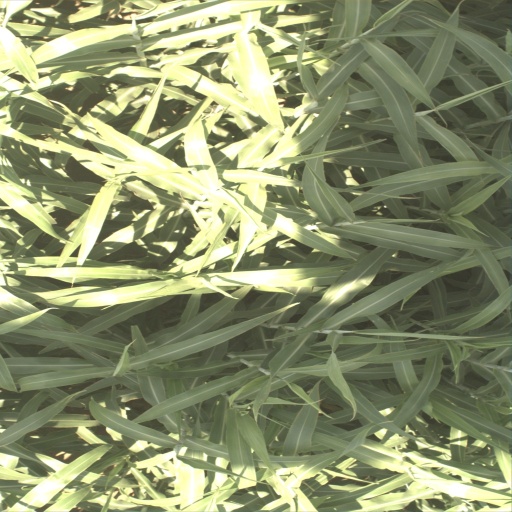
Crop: sorghum